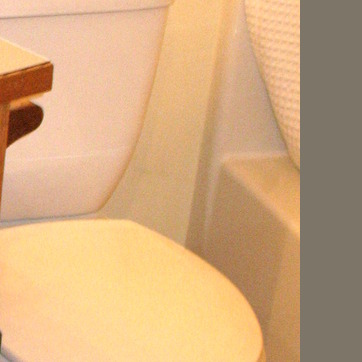
Material: painted